John Lanigan (broadcaster)

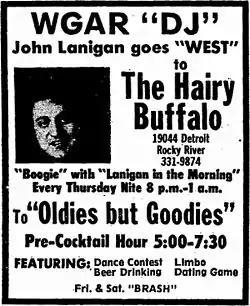
1974 print ad

Lanigan's Cleveland debut occurred at WGAR (1220 AM) in December 1971, taking over as that station's morning-drive host after the departure of Don Imus for WNBC (660 AM) in New York City. He was hired by WGAR general manager Jack G. Thayer after attracting his attention at a New Orleans industry convention, and bypassed 65 other applicants for the on-air position. Imus's quickly-earned notoriety in the Cleveland market caused some newspaper critics to view Lanigan as "desperately trying to emulate" Imus in addition to trepidation on Lanigan's part. "Lanigan in the Morning", however, was an immediate ratings success. By the end of 1972, Lanigan was battling WIXY's Mike Reineri, WJW's Ed Fisher and WERE shock jock Gary Dee for the top-rated spot in morning drive a ranking Imus also attained in his first year at WGAR. While Lanigan's persona was nearly as controversial as Imus, he specialized more in satire and ribaldry he referred to as "adult humor" and the station described as "radio for consenting adults".